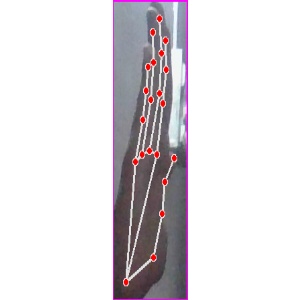
अक्षर: द